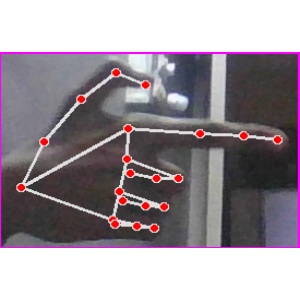
अक्षर: ब